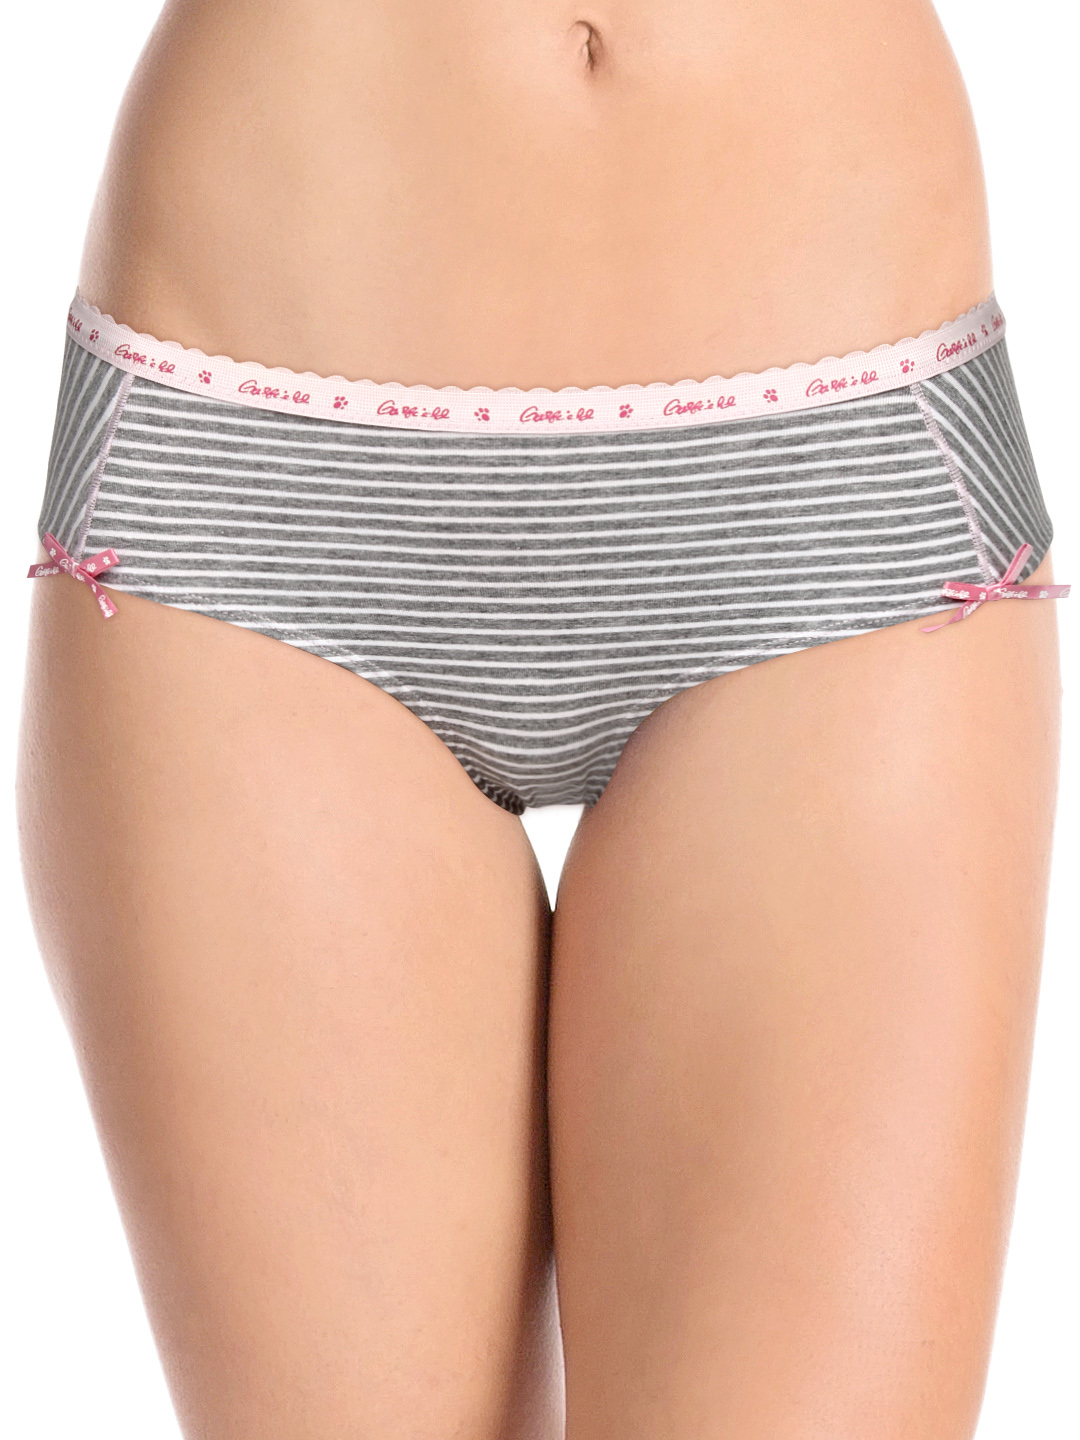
Garfield Women Grey Melange Striped Hipster Briefs GFA12-005
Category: Apparel / Innerwear / Briefs
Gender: Women
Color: Grey Melange
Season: Summer 2017
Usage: Casual